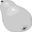
Label: pear